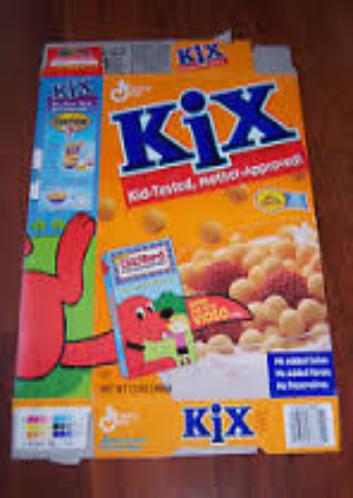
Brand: Berry Berry Kix
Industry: Food